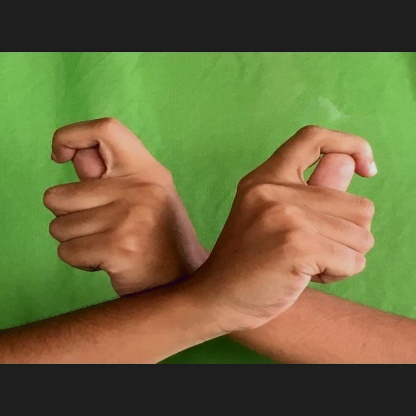
Mudra: Berunda